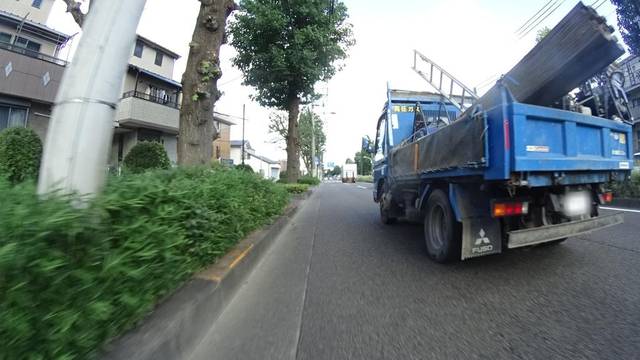
Region: Japan
Coordinates: 35.688, 139.488